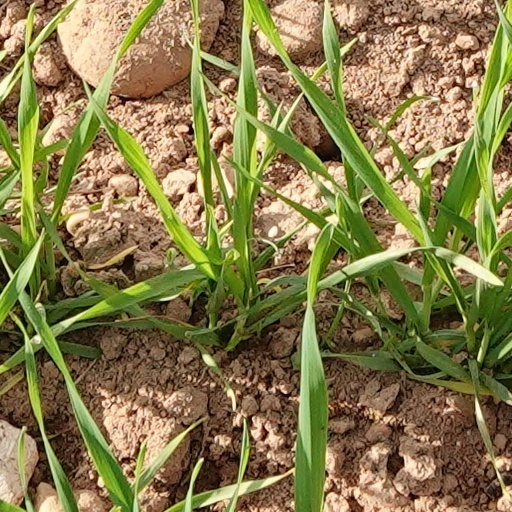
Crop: wheat